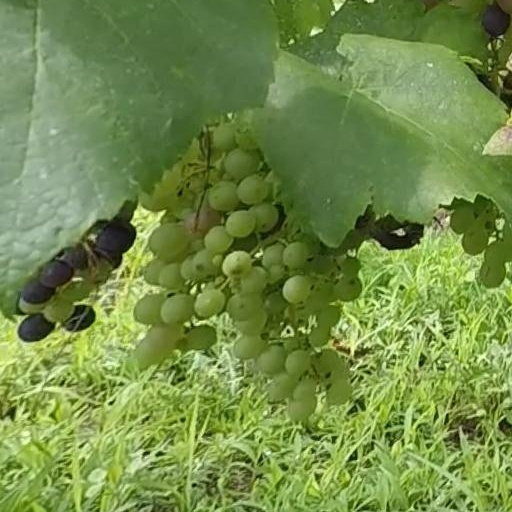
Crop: grape